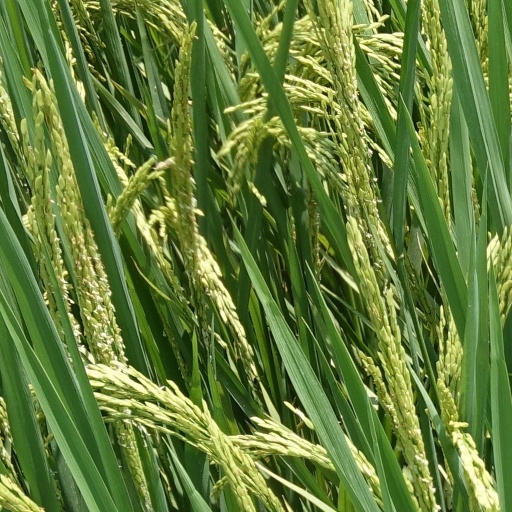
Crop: rice